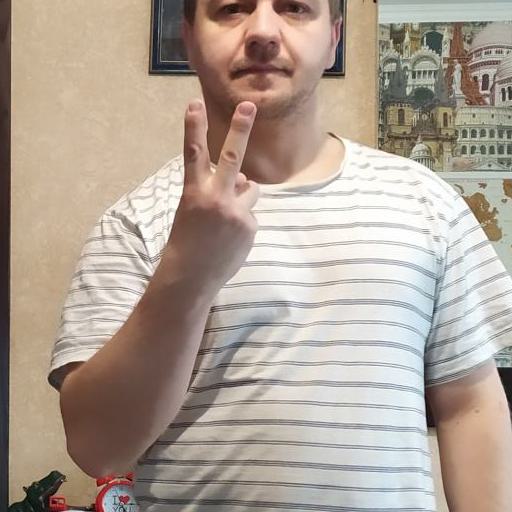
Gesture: peace_inverted